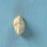
Maize quality: Bad